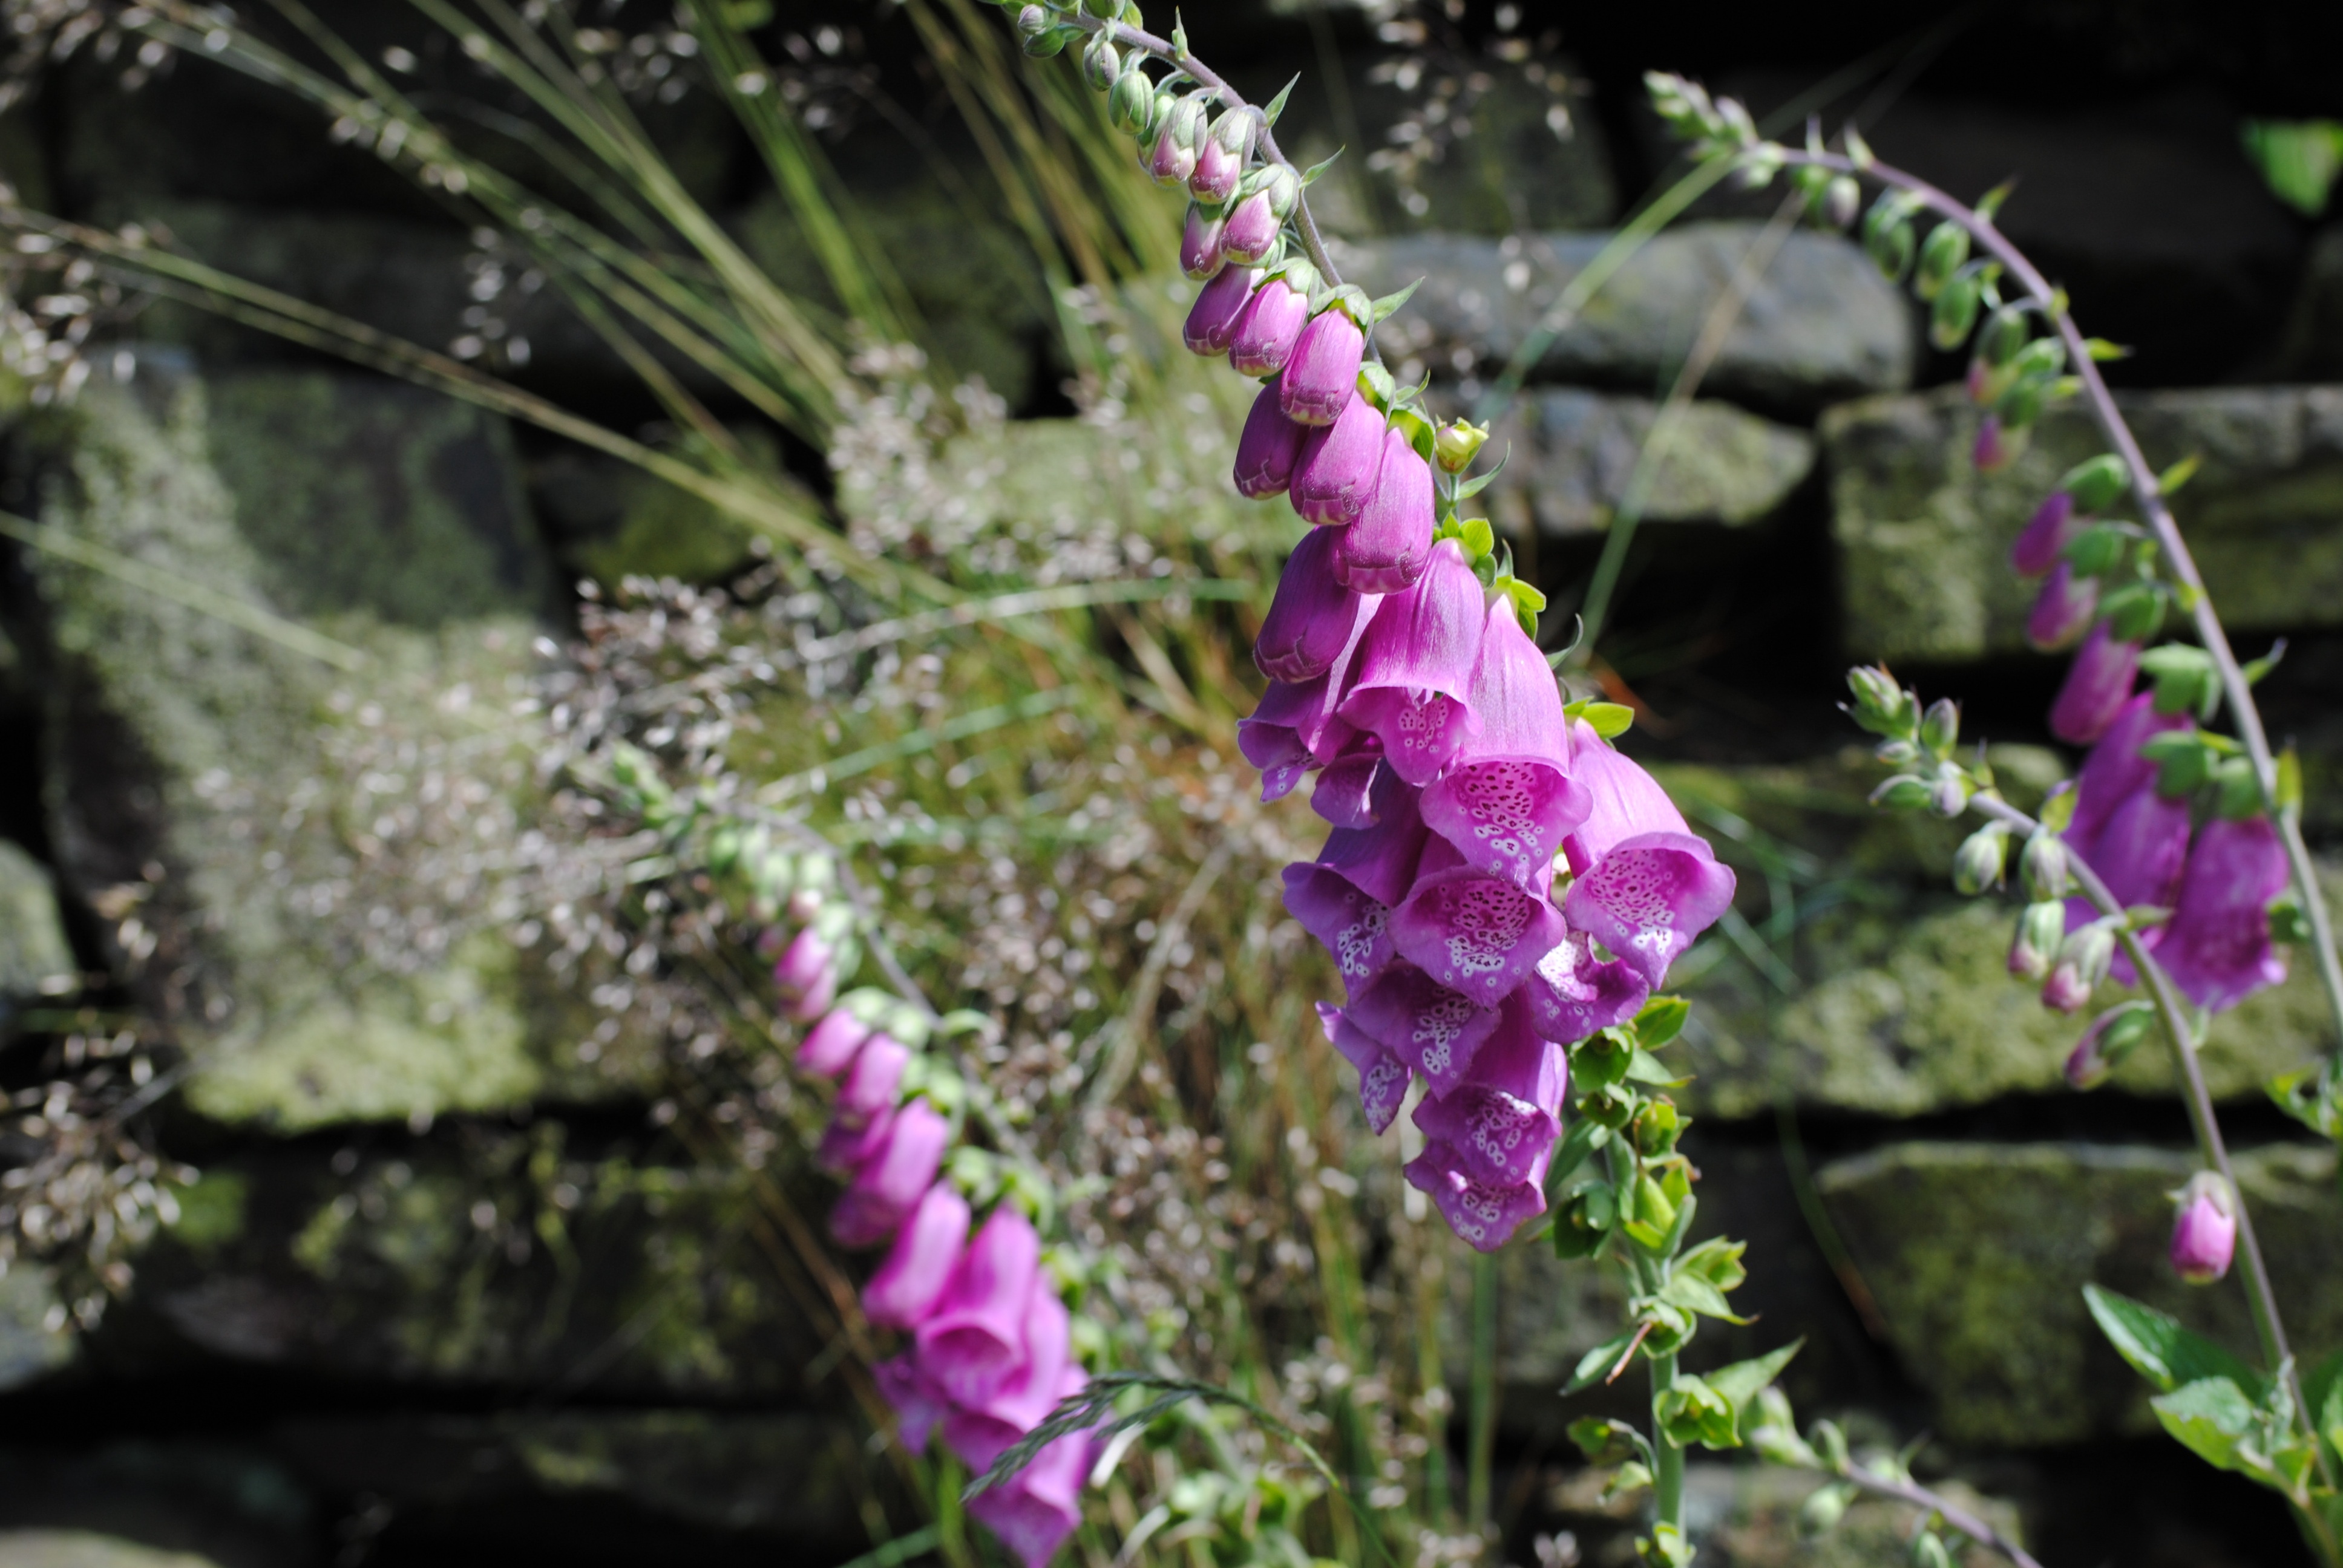
nature, blossom, plant, leaf, flower, purple, petal, bloom, summer, spring, green, herb, natural, botany, blooming, garden, pink, flora, season, wildflower, bright, floristry, purpurea, digitalis, foxglove, macro photography, flowering plant, land plant